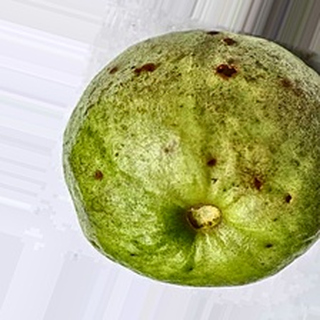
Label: guava_fruit_fly